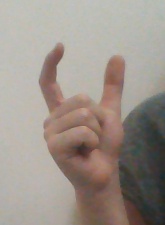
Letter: nun